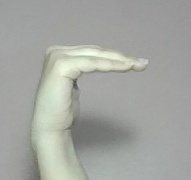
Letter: haa